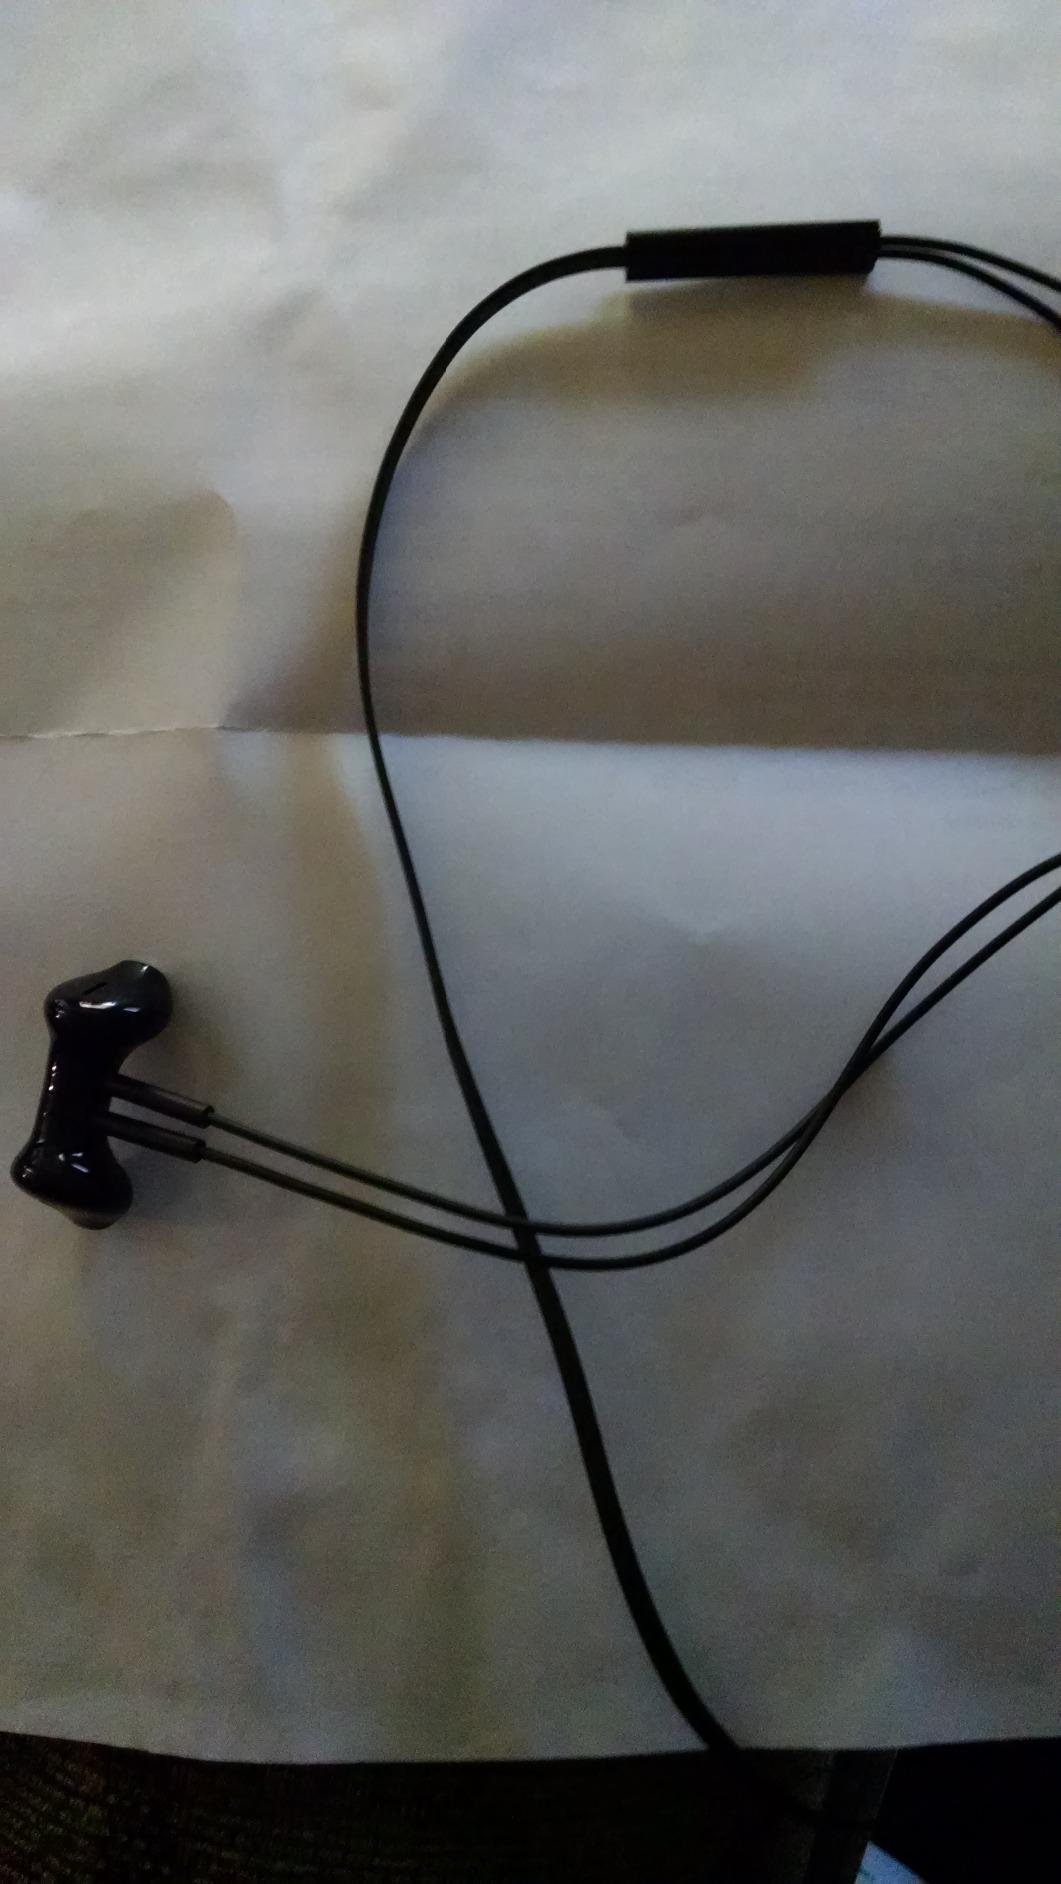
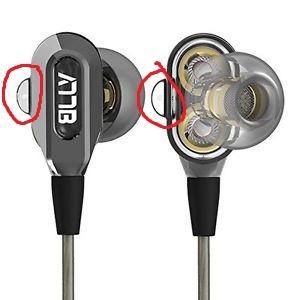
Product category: headphones
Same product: no